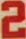
Number: 2